2019 Kildare County Council election

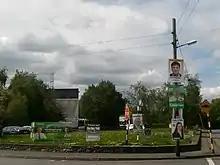
Posters in Ardclough (part of the Celbridge LEA)

An election to all 40 seats on Kildare County Council was held on 24 May 2019 as part of the 2019 Irish local elections. County Kildare was divided into 8 local electoral areas (LEAs) to elect councillors for a five-year term of office on the electoral system of proportional representation by means of the single transferable vote (PR-STV).